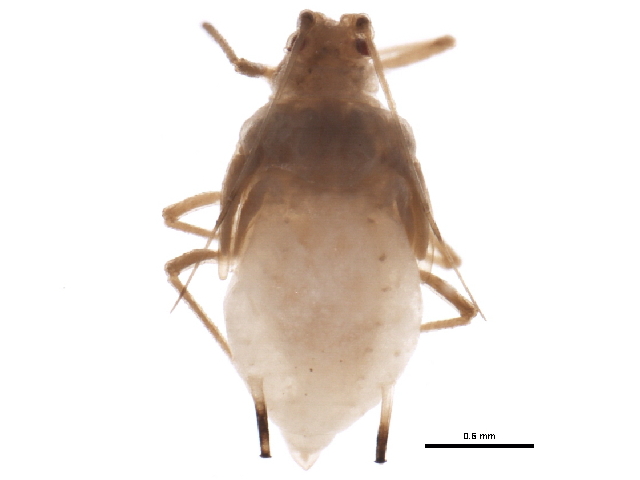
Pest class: green_peach_aphid